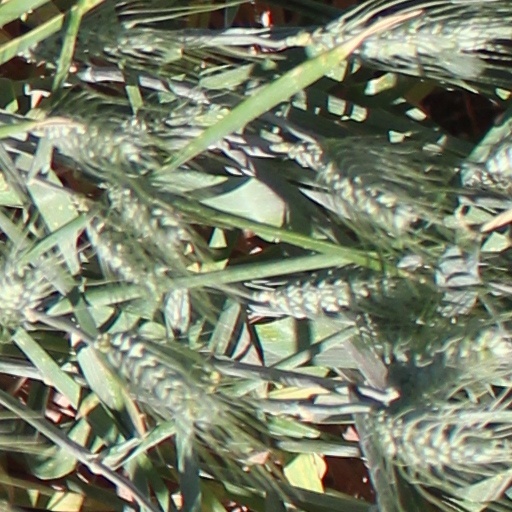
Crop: wheat